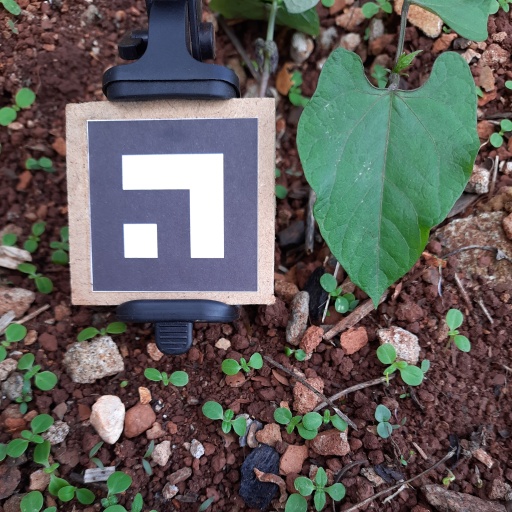
Observations: wavy surface, no eating holes, under shade